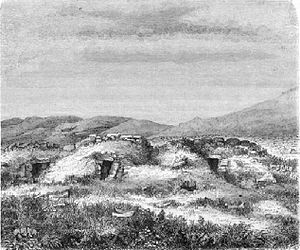
Sabine (ø) / Historie / Den kolde krig
Inuitboliger fundet af Carl Koldewey i 1869.
Sabine Ø er en ø nordøst for Wollaston Forland, tidligere kendt som Indre Pendulø. Det ligger i området Grønlands Nationalpark i det nordøstlige Grønland.